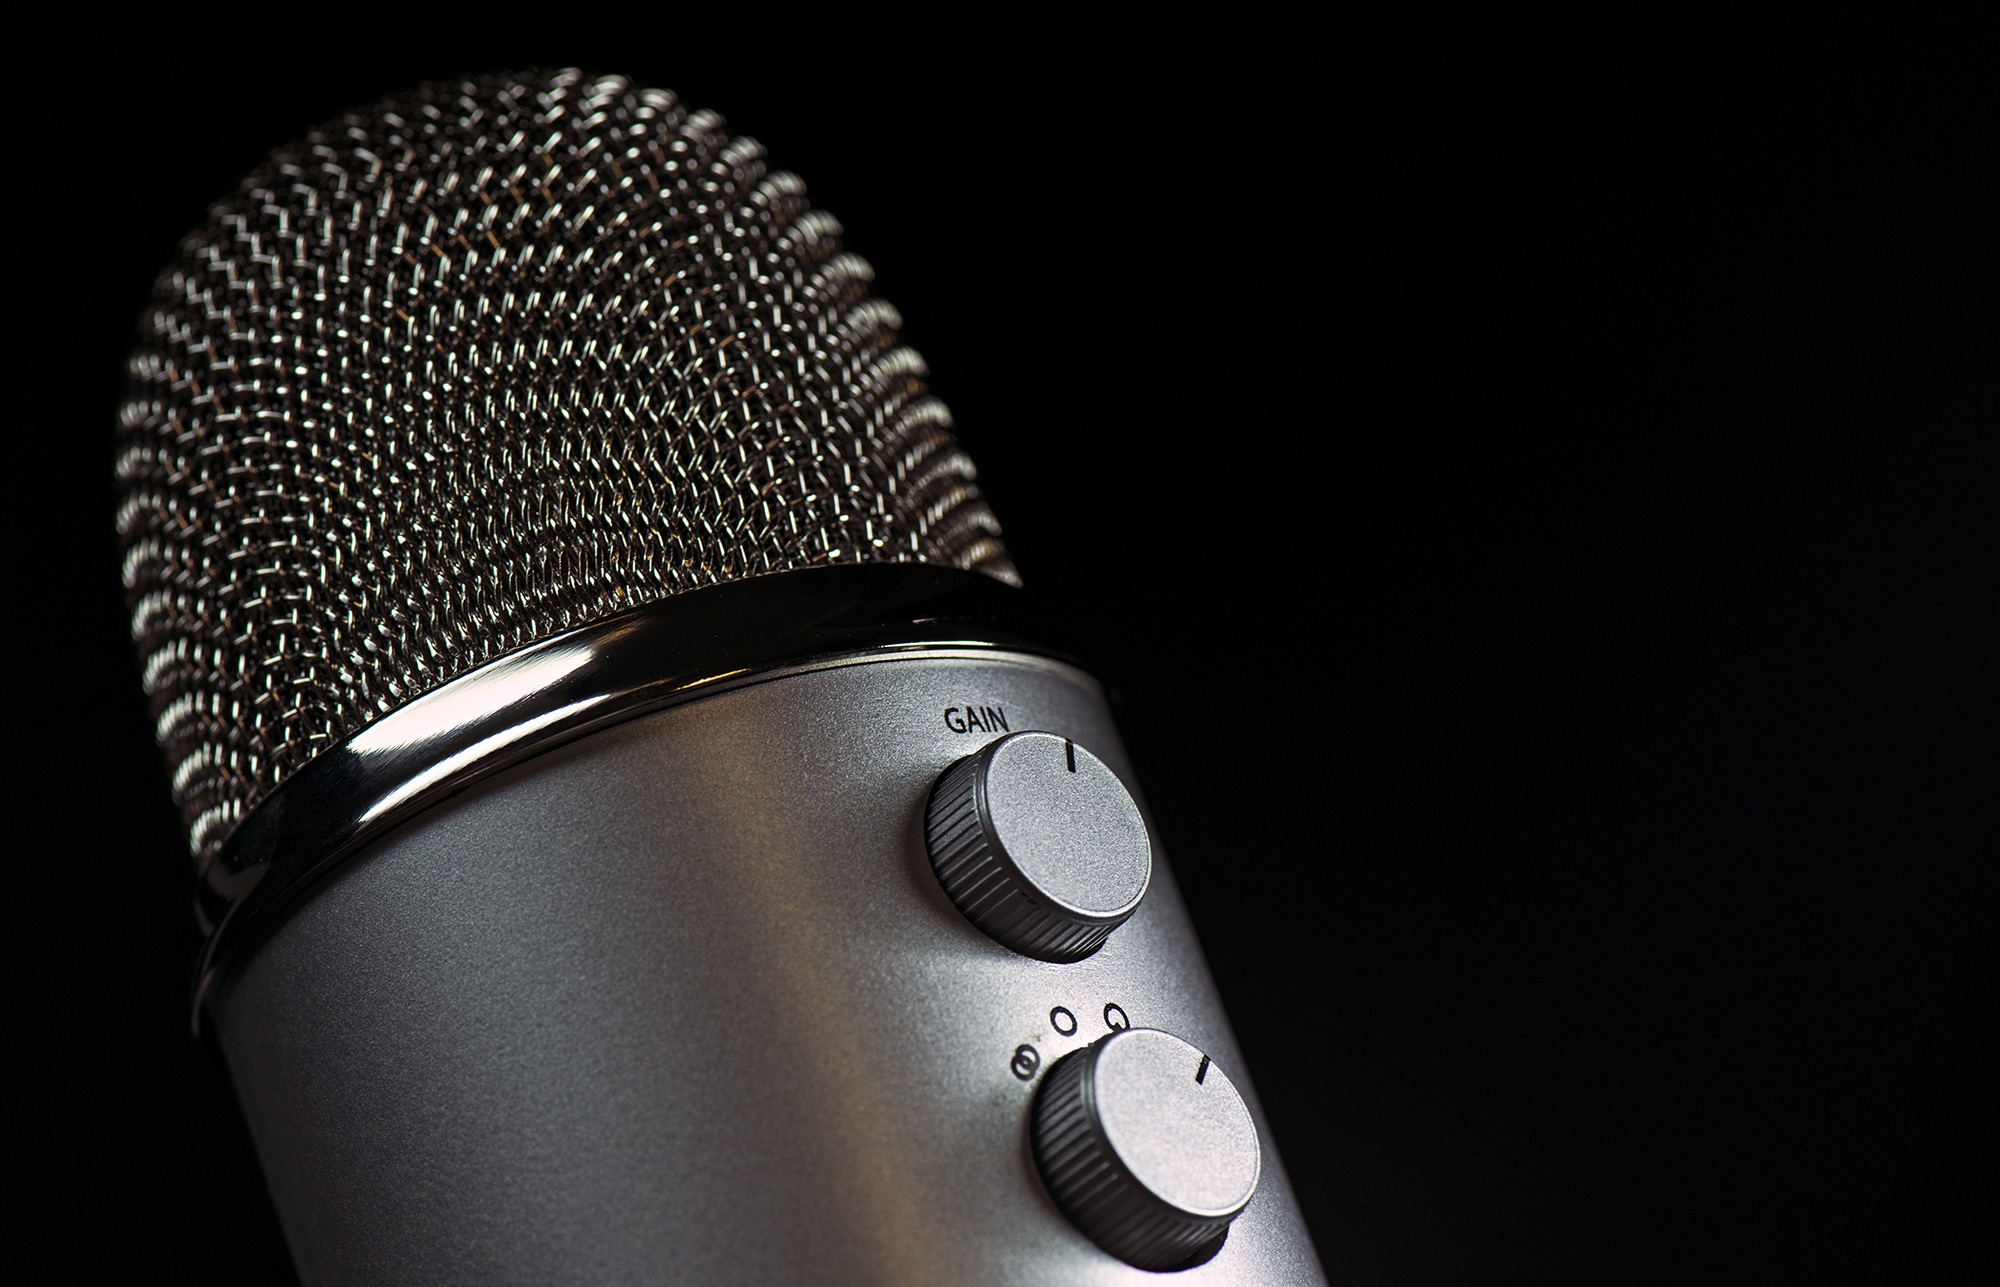
blur, technology, macro, microphone, mic, chrome, focus, audio, volume, controls, audio equipment, electronic device